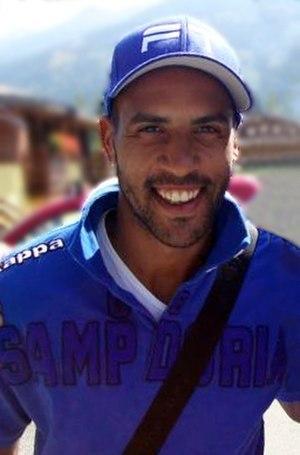
Fernando Tissone est un footballeur argentin qui joue au poste de milieu de terrain.